Charlotte L. Brown

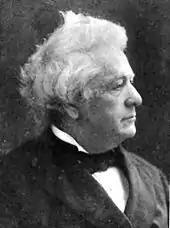
Judge Orville C. Pratt ruled in Brown's favor, calling streetcar segregation "a relic of barbarism"

Her father James E Brown hired attorney W. C. Burnett, and Charlotte Brown brought a lawsuit against the Omnibus Railroad Company for $200. African Americans had just won the right to testify against whites that same year. The Omnibus Railroad argued that its conductor's action was justified because racial segregation protected white women and children who might be fearful or 'repulsed' by riding in the same car as African Americans. Brown won her case, presided over by Judge Cowles, but the jury only awarded her twenty-five dollars. The conductor, Dennison, was convicted in a criminal court of assault and battery against Brown.